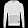
Label: Pullover